Beith

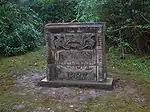
Spier's Commemorative Wall

Loch Brand or Bran was the name by which Boghall Loch was formerly known. The loch, now almost completely drained, is the main source of the Powgree Burn and partly lay on the lands of Boghall. On or around the margin of the loch piles or stakes of oak or elm have been discovered and it is thought that these may be the remains of crannogs.